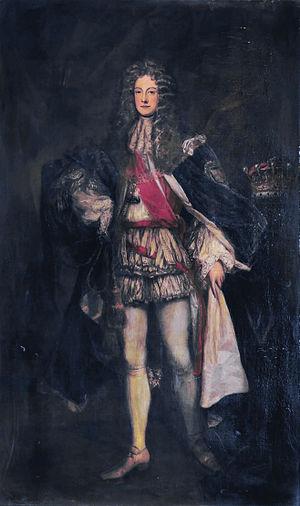
John Poulett, 1ᵉʳ comte Poulett KG est un pair anglais.